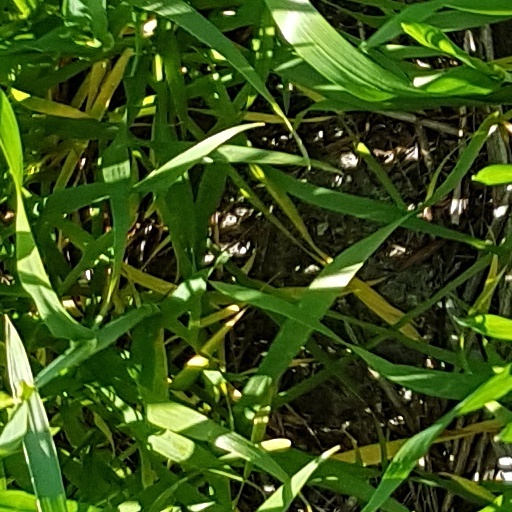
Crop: wheat